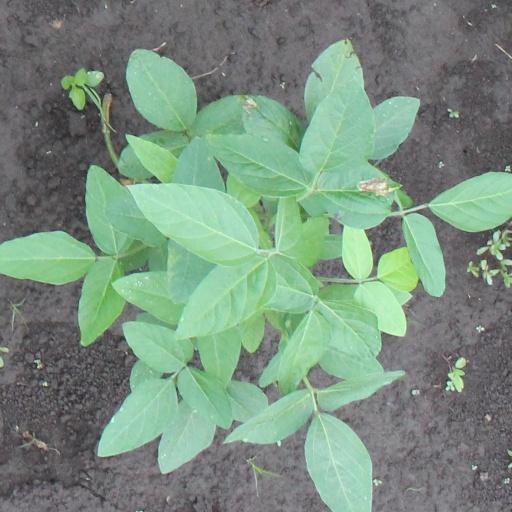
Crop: soybean